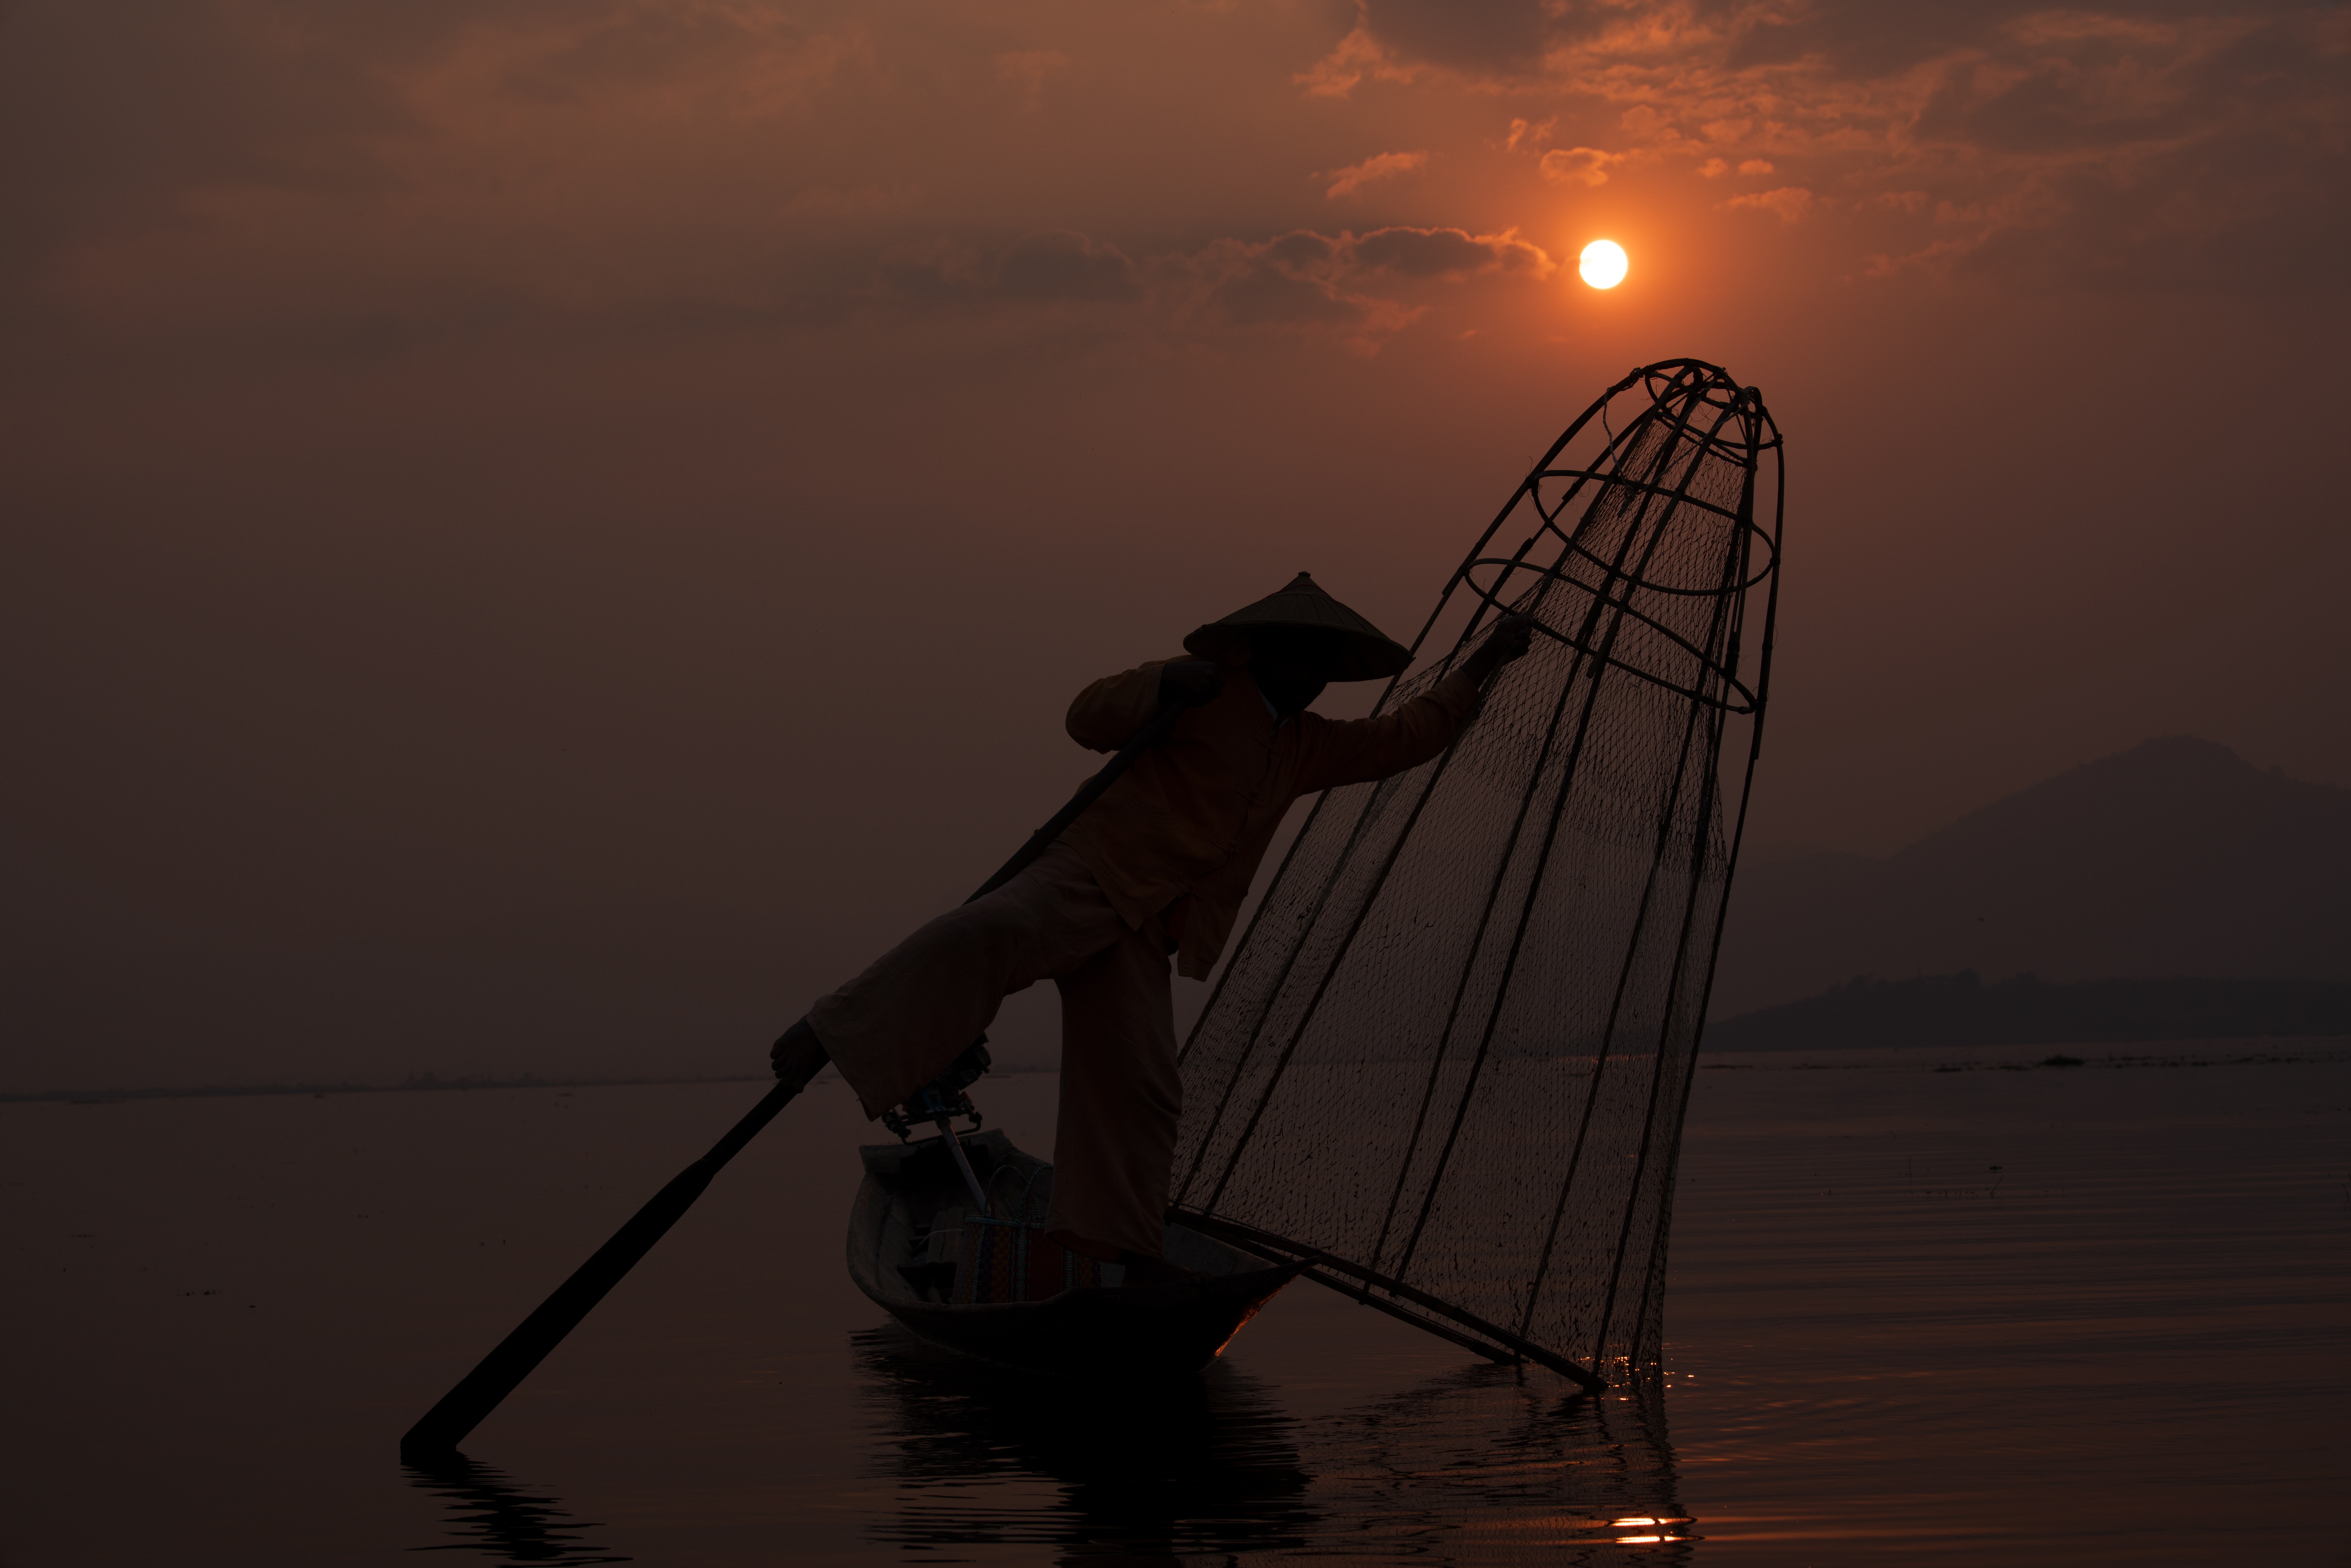
sea, sky, water, cloud, atmospheric phenomenon, sunset, horizon, dusk, calm, sunrise, leisure, landscape, evening, fun, flash photography, afterglow, recreation, art, astronomical object, ocean, net, silhouette, darkness, visual arts, dawn